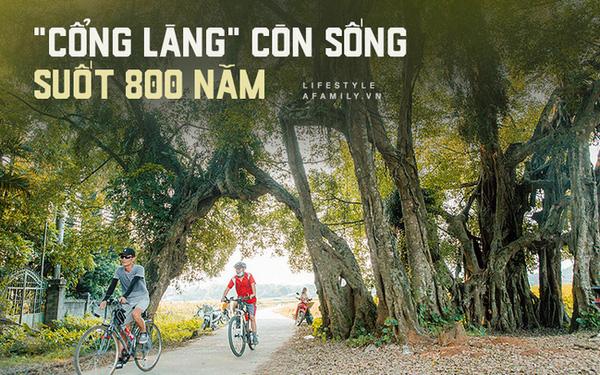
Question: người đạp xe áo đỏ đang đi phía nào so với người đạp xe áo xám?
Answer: đang đạp phía sau người đạp xe áo xám